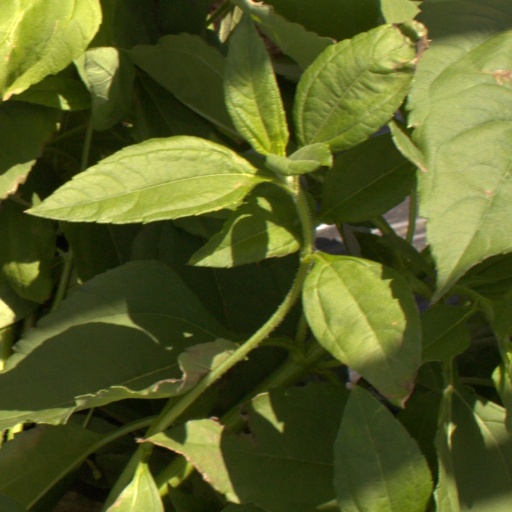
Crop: Jerusalem artichoke